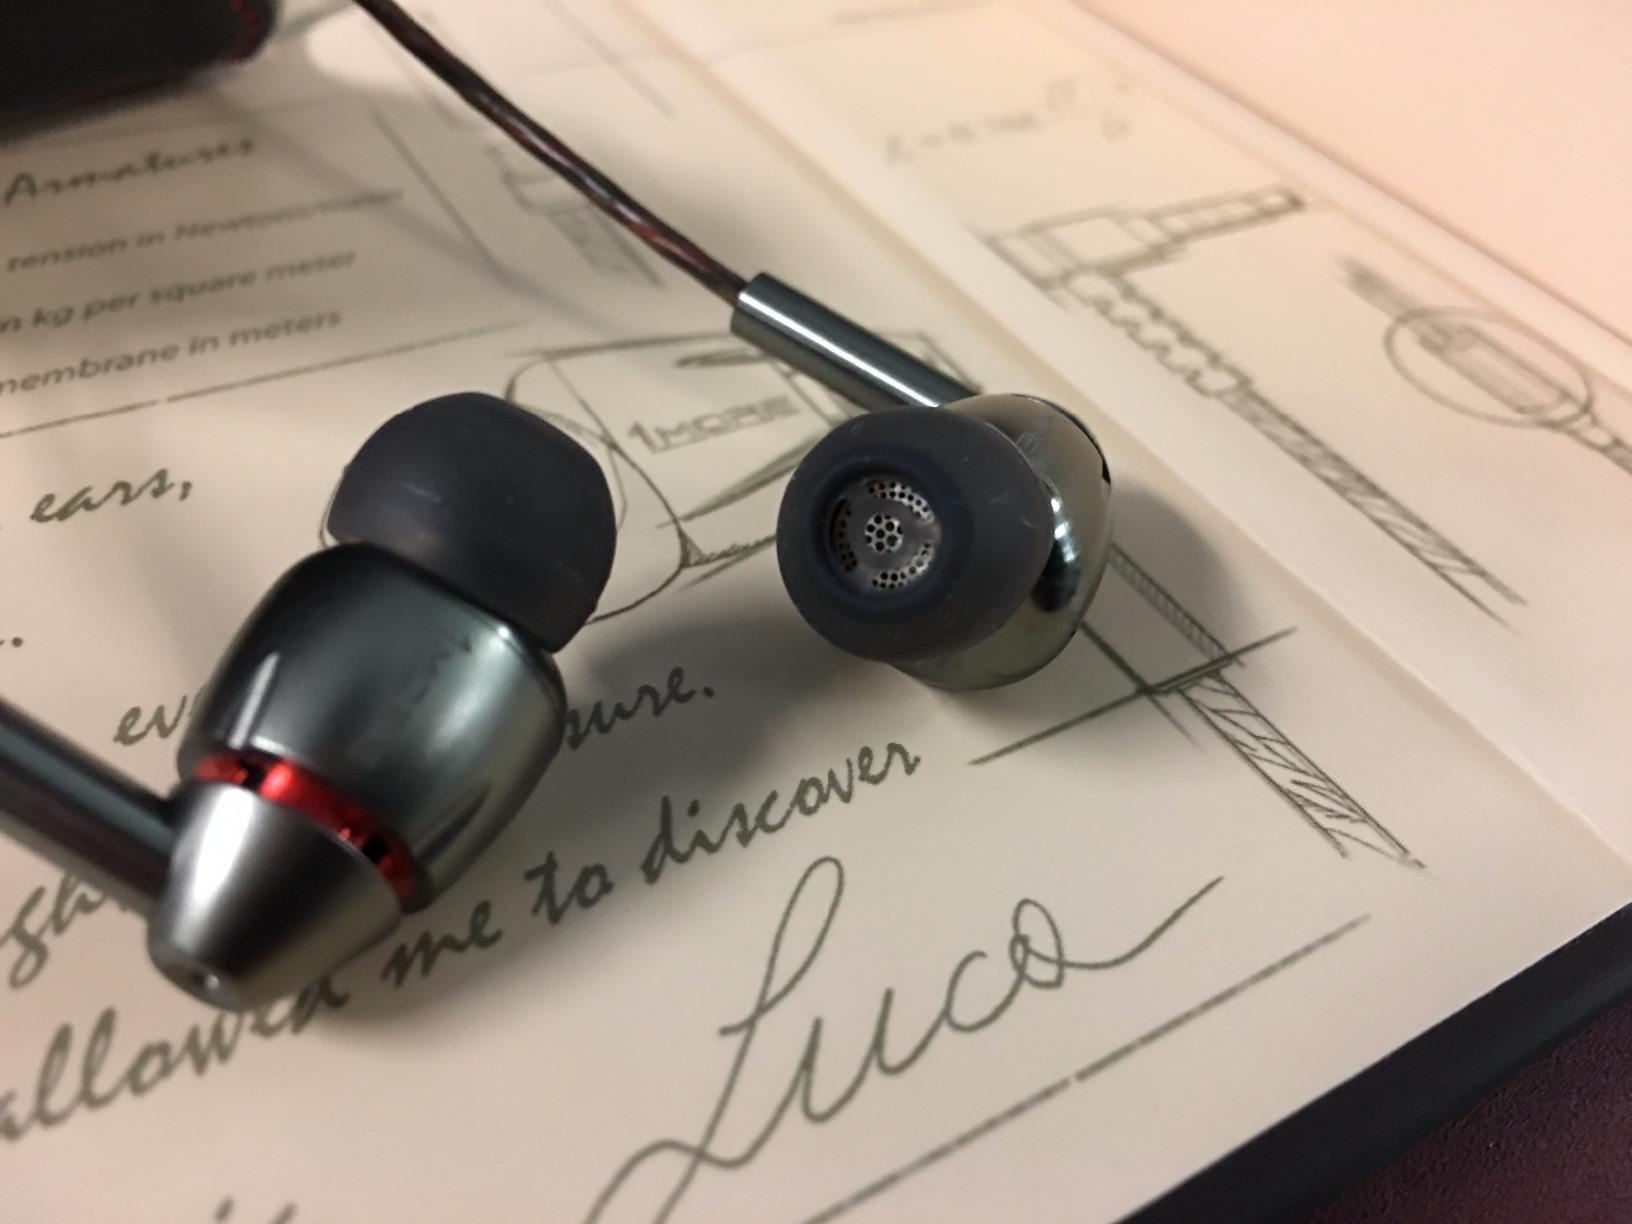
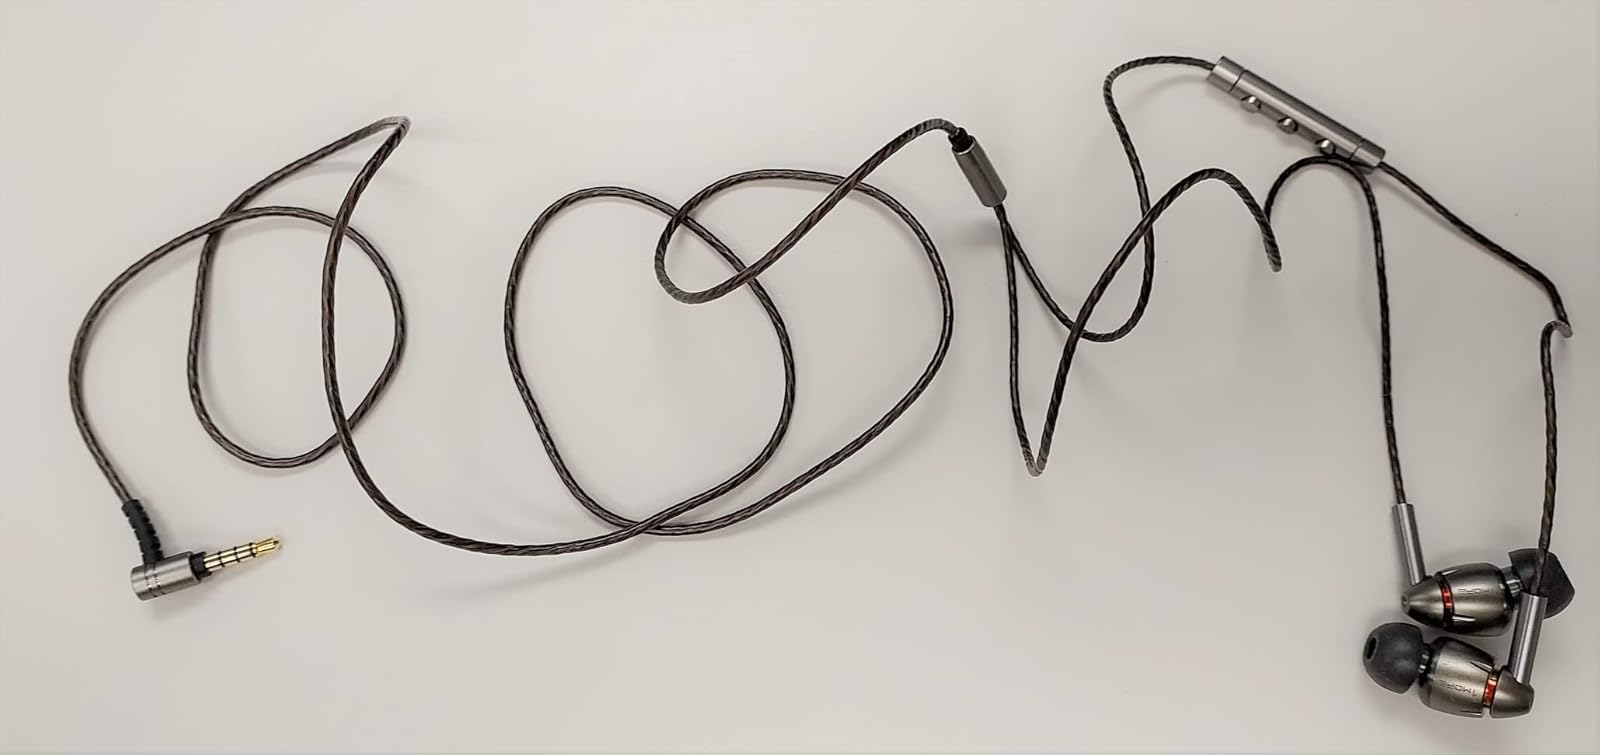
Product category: headphones
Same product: yes